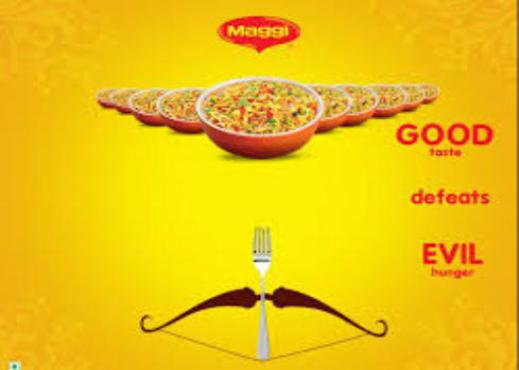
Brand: maggi noodles
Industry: Food